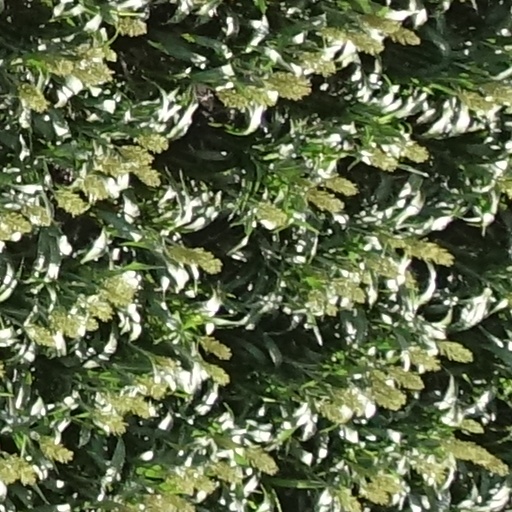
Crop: sorghum